Millmerran railway line

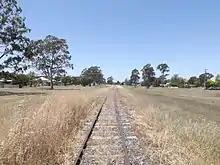
Line at Southbrook, 2014

The Millmerran railway line is a 71 kilometre long branch railway in the Darling Downs region of Queensland, Australia.